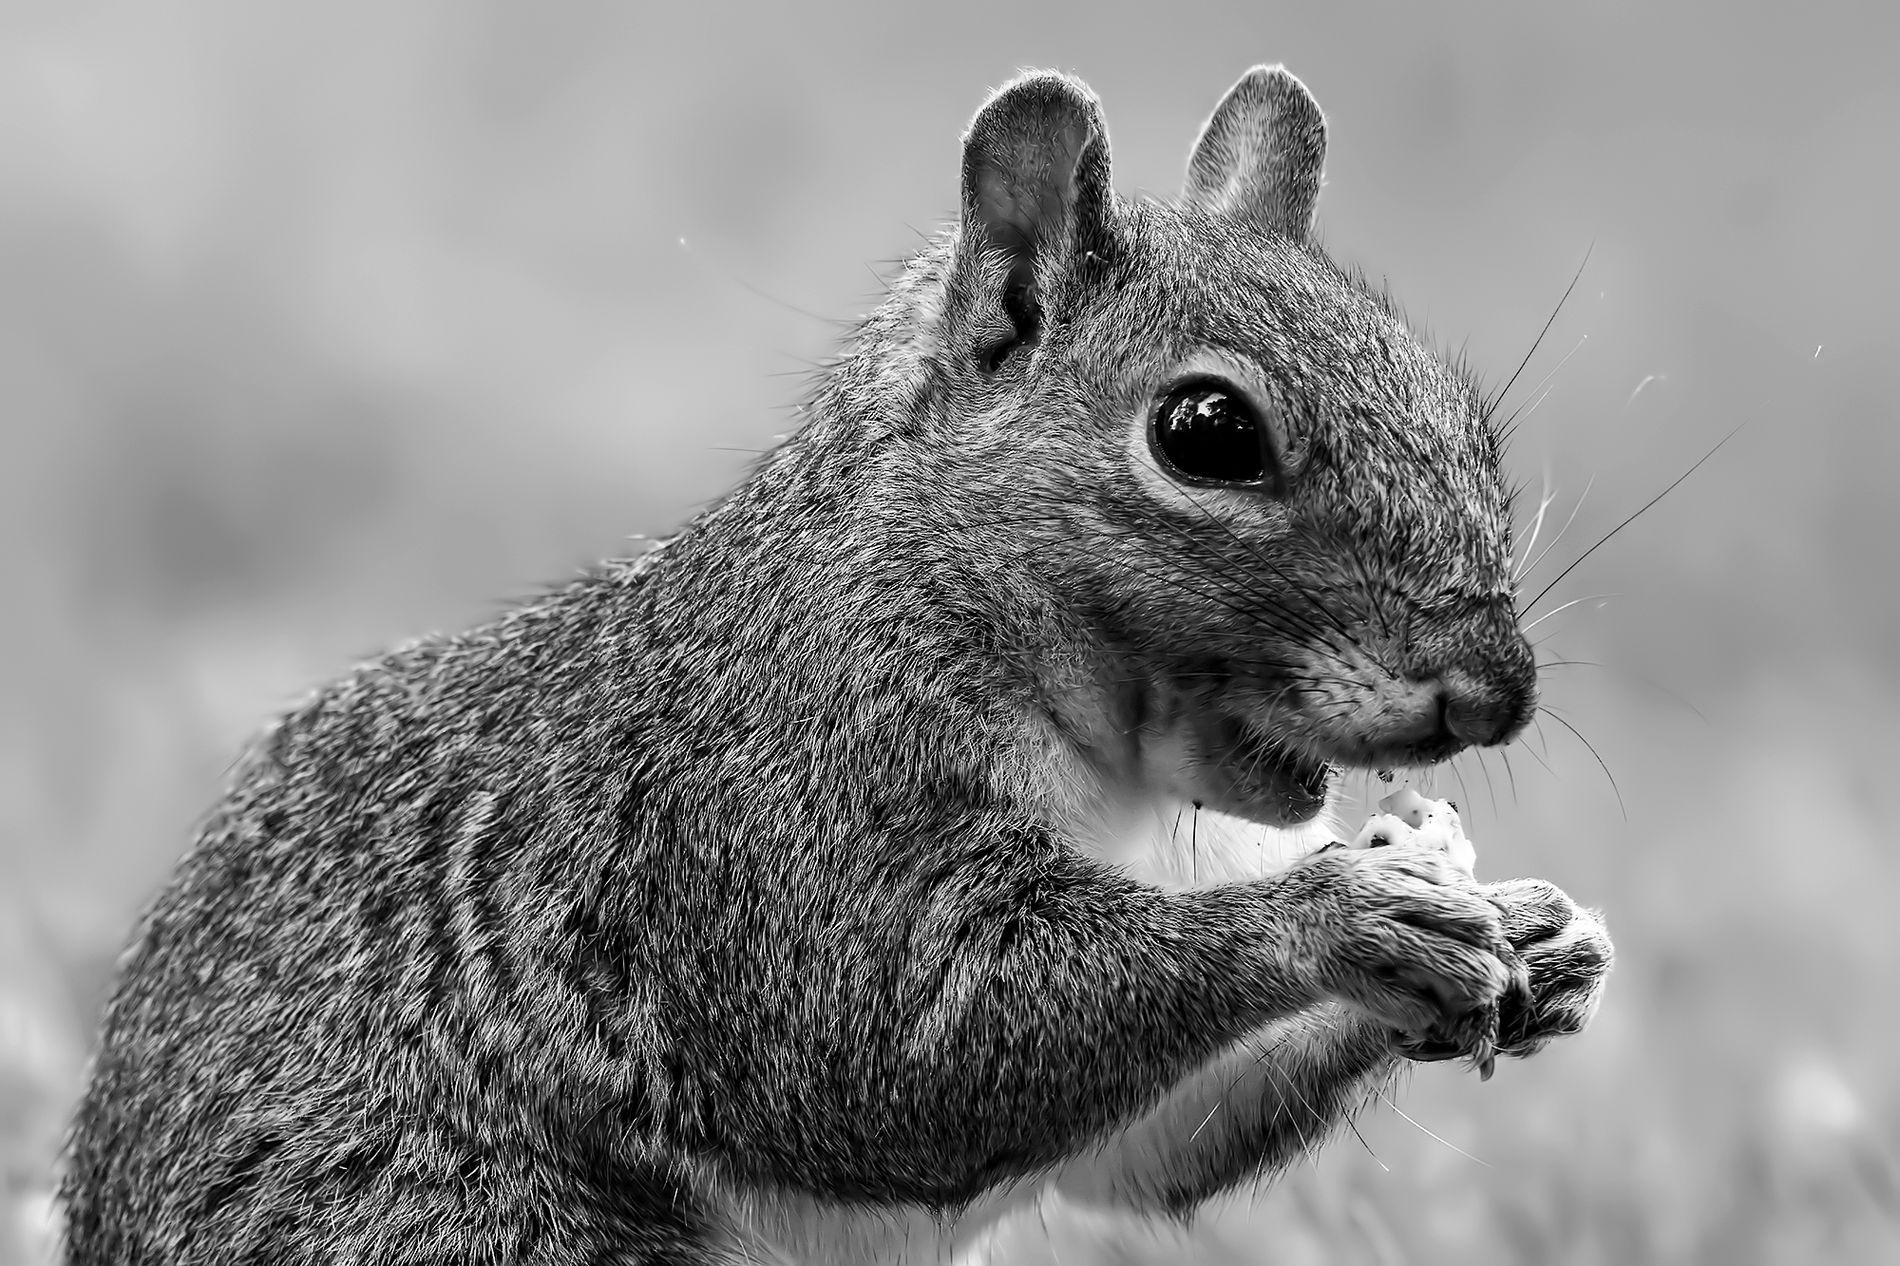
Squirrel Meal
A close-up black-and-white photo of a squirrel holding and nibbling on a small piece of food.
Shot from low down, the image is close and still. The monochrome color palette emphasizes the textures of the squirrel's fur and is balanced in a striking way with the cool, blurred background, evoking a subdued, dramatic mood.
Labels: Animal, Mammal, Rodent, Rat, Squirrel, Blur Background, Meal
Camera: NIKON CORPORATION NIKON D800
Lens: 150.0 mm f/2.8, Sigma APO Macro 150mm F2.8 EX DG HSM
Aperture: F6.3
Exposure: 1/400 sec
ISO: 800
Focal length: 150.0 mm